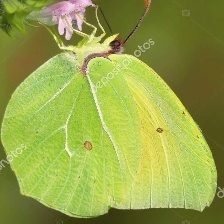
Species: CLEOPATRA
Butterfly family (ImageNet category): sulphur_butterfly